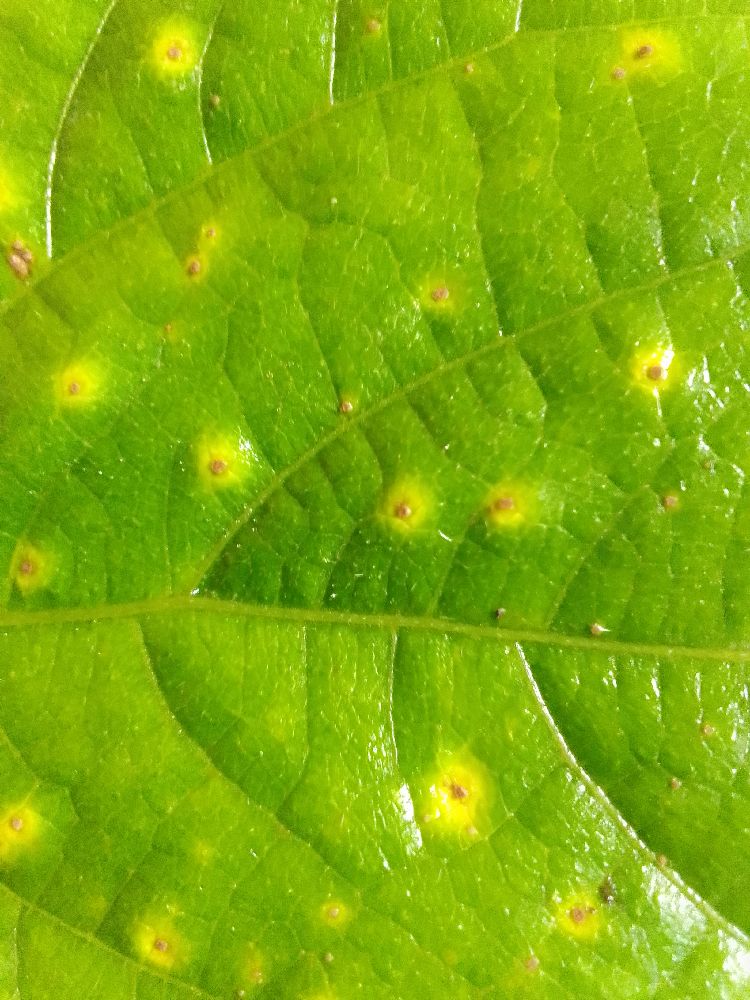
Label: rust